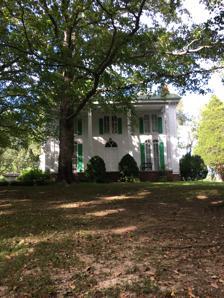
Building: William Parker Caldwell House
Country: United States of America
Year built: 1860
Historic house in Tennessee, United States United States historic place William Parker Caldwell House U.S. National Register of Historic Places Show map of Tennessee Show map of the United States Location Off TN 22, Gardner, Tennessee Coordinates 36°21′55″N 88°53′37″W / 36.36528°N 88.89361°W / 36.36528; -88.89361 Area 1.2 acres (0.49 ha) Built 1860 ( 1860 ) NRHP reference No. 79002485 Added to NRHP March 9, 1979 The William Parker Caldwell House is a property in the community of Gardner in Weakley County , Tennessee , that was the home of William Parker Caldwell , a local lawyer and politician who was Gardner's first mayor and who served in the U.S. House of Representatives and both houses of the Tennessee General Assembly . The historic home was listed on the National Register of Historic Places in 1979. References